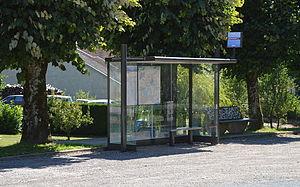
Arrêt de bus sur la place du village de Noironte, dans le département du Doubs, en France.
Noironte est une commune française située dans le département du Doubs en région Bourgogne-Franche-Comté.